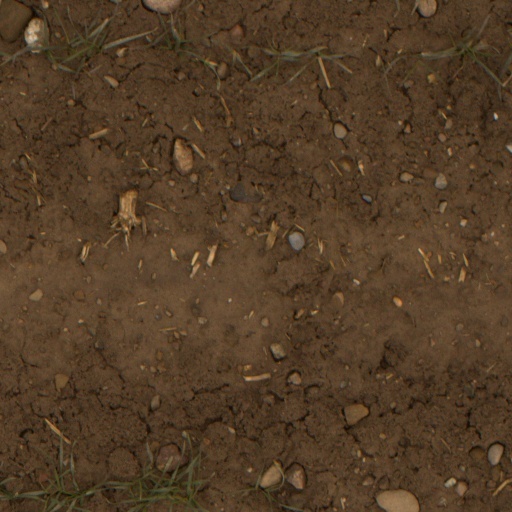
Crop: wheat